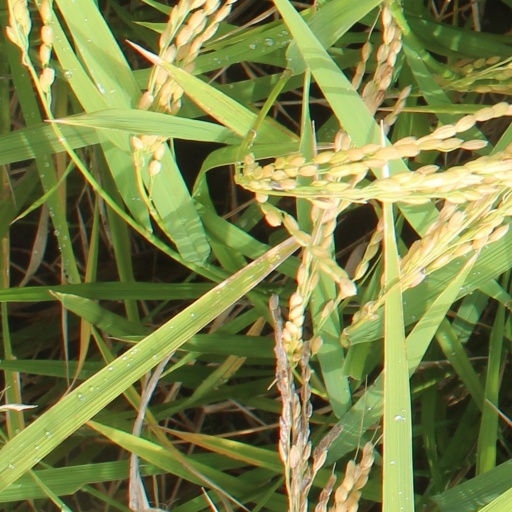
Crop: rice